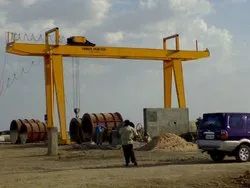
Label: Industrial_Gantry_Crane